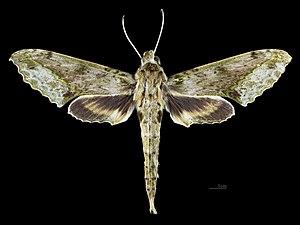
Xylophanes undata est une espèce de lépidoptères de la famille des Sphingidae, de la sous-famille des Macroglossinae, tribu des Macroglossini, sous-tribu des Choerocampina, et du genre Xylophanes.